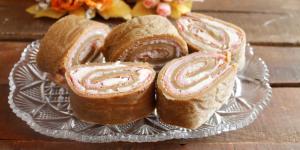
pionono de jamon y queso